Castlefield

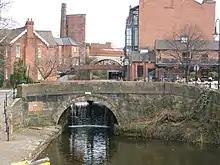
The Rochdale Canal enters the Basin, under the Castle Street Bridge, behind is lock 92

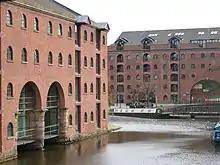
The restored Merchants' Warehouse with the Middle Warehouse behind

The Bridgewater Canal was commissioned by Francis Egerton, 3rd Duke of Bridgewater, to transport coal from his mines in Worsley to Manchester. It was built by James Brindley and is the world's first true industrial canal, and Britain's first arterial canal. It opened to Castlefield in 1761 and fully to Liverpool in 1766. Castlefield was the Manchester basin, and it was watered by the River Medlock. The actual river was culverted under the basin and emerged by Potato Wharf, then flowed into the Irwell at Hulme Locks. The basin also was watered by ground water runoff, and in times of heavy rain, a weir was needed to maintain the water level. Brindley built a clover leaf-shaped weir which was replaced by the Giant's Basin. Today this appears as a 7-metre-deep, 7-metre-wide circular sump, crossed by an iron footbridge. The basin allowed other goods to be transported into the city such as cotton (from 1784) and building materials and foodstuffs. The basin, and the proximate Bridgewater Canal Basin at Potato Wharf are Grade II listed structures.